Arbi Mezhiyev

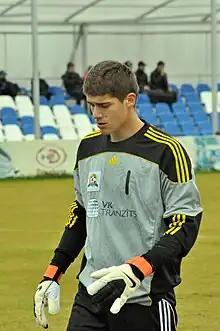
Arbi Mezhiev in 2010

Arbi Lechayevich Mezhiyev (born 29 June 1993) is a Russian former football player.